Mahadev Desai

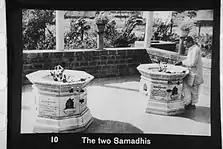
"Samadhis" of Kasturba Gandhi and Mahadev Desai at Aga Khan Palace, Pune

Aged 50, Mahadev Desai died of a heart attack on the morning of 15 August 1942 at the Aga Khan Palace where he was interned with Gandhi. When Desai stopped breathing, Gandhi called out to him in agitation: "Mahadev! Mahadev!" When he was later asked why he had done so, Gandhi answered: "I felt that if Mahadev opened his eyes and looked at me, I would tell him to get up. He had never disobeyed me in his life. I was confident that if had he heard those words, he would have defied even death and got up". Gandhi himself washed Desai's body and he was cremated on the Palace's grounds, where his "samadhi" lies today.